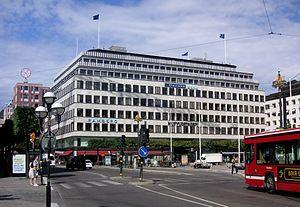
L'histoire architecturale de Stockholm remonte au tout début du XIIIᵉ siècle. D'après certaines sources, il est possible qu'une tour défensive ait été édifiée sur l'île de Stadsholmen aux environs de l'an 1200, voire à la fin du XIIᵉ siècle.
Citypalatset est un immeuble de bureaux du quartier de Norrmalm à Stockholm. Il est situé aux numéros 1 à 3 de la place Norrmalmstorg, et abrite aujourd'hui le siège suédois de la banque danoise Danske Bank.